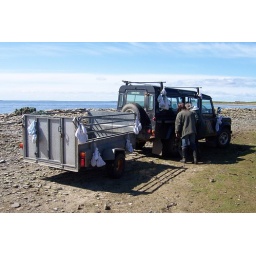
Landrover decorated in bird bags